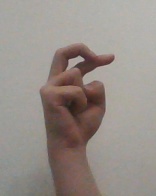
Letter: zay